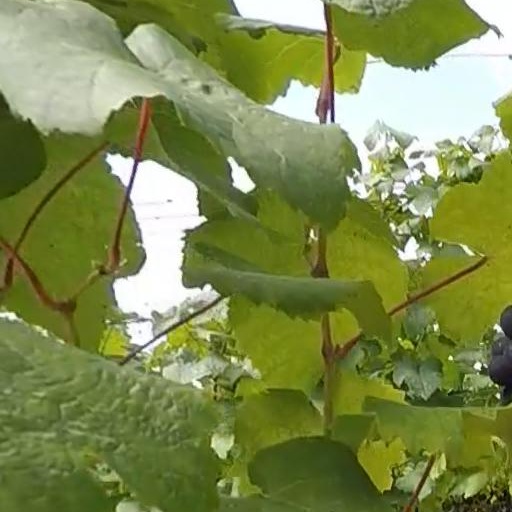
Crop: grape